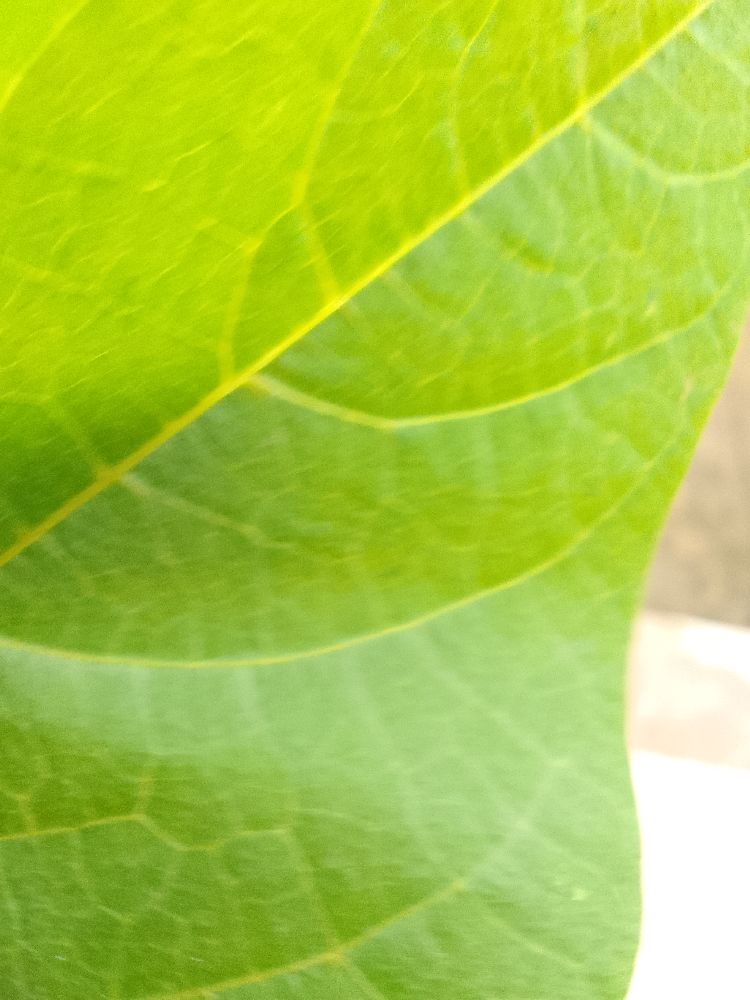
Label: healthy